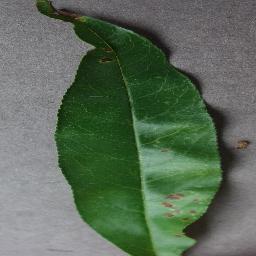
Label: Peach___Bacterial_spot